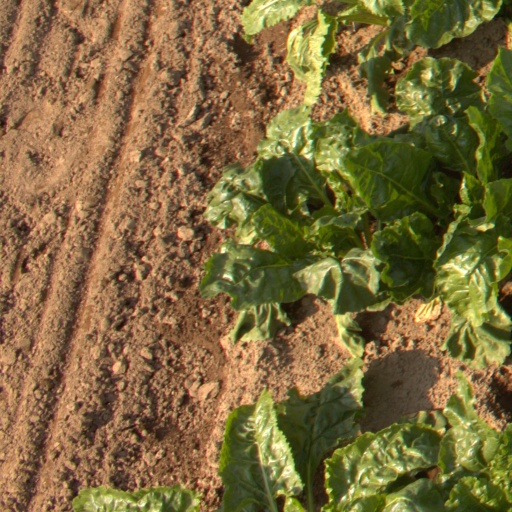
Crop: sugar beet